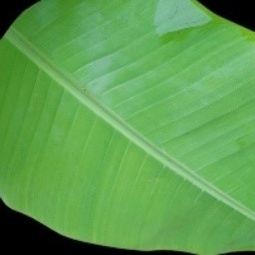
Label: Healthy